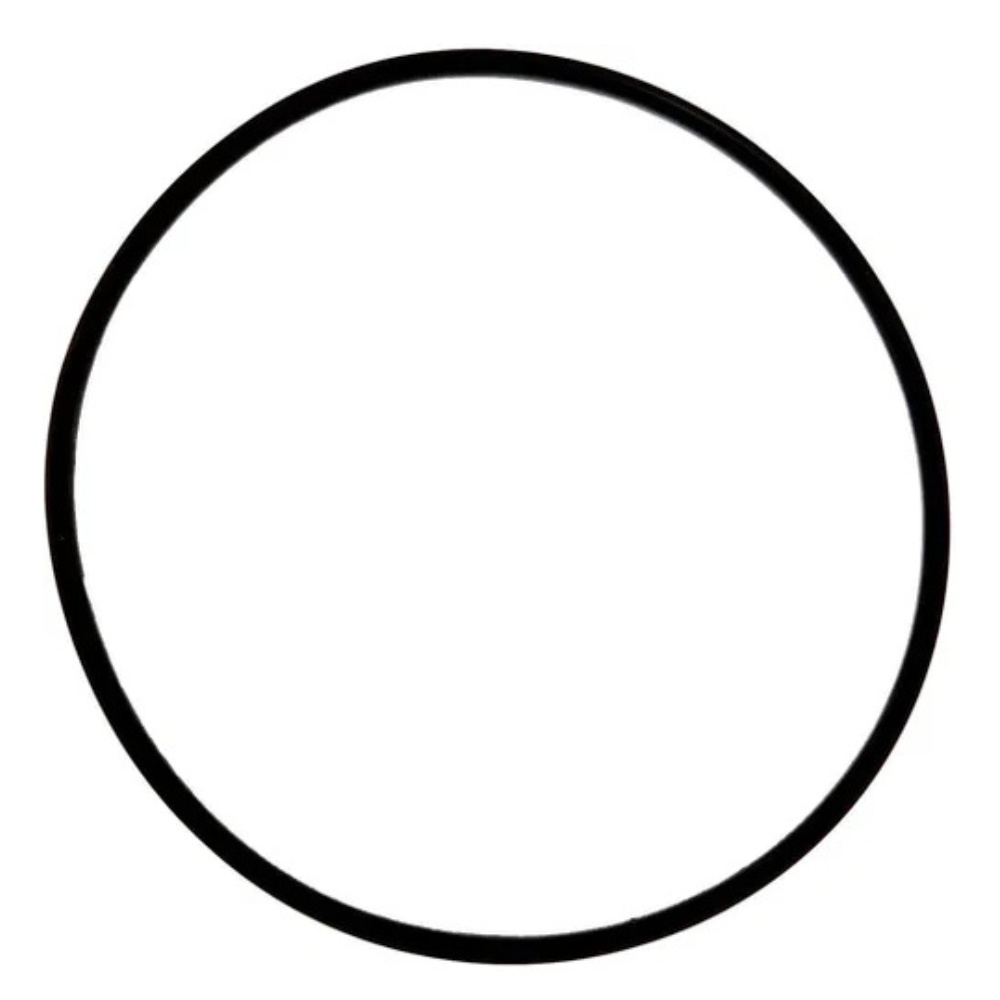
Hawkins Gasket Sealing Ring for 3Litre wide classic A30-09
Description Hawkins Gasket Sealing Ring for 3Litre wide classic
Brand: Big Bazaar
Category: Home & Garden > Kitchen & Dining > Cookware & Bakeware > Cookware Accessories > Pressure Cooker & Canner Accessories > Gaskets